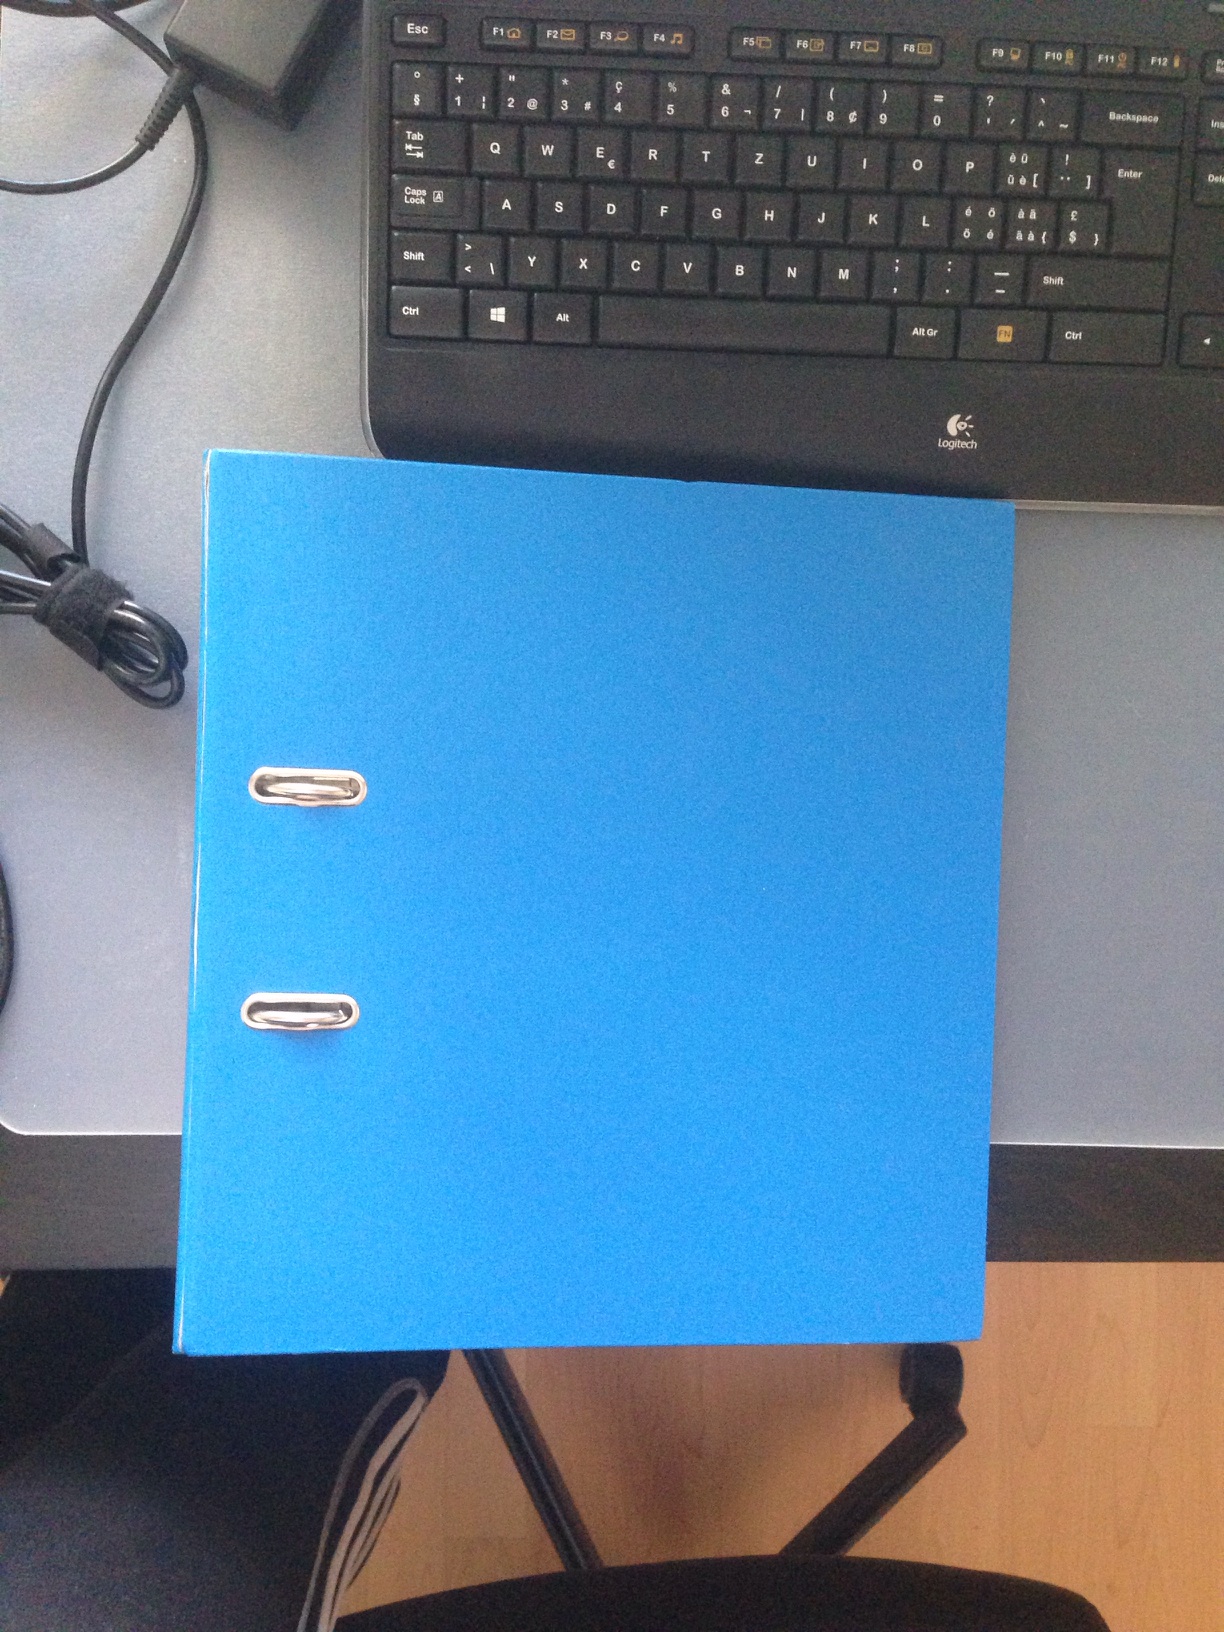Question: Which color does the folder have?
Answer: blue